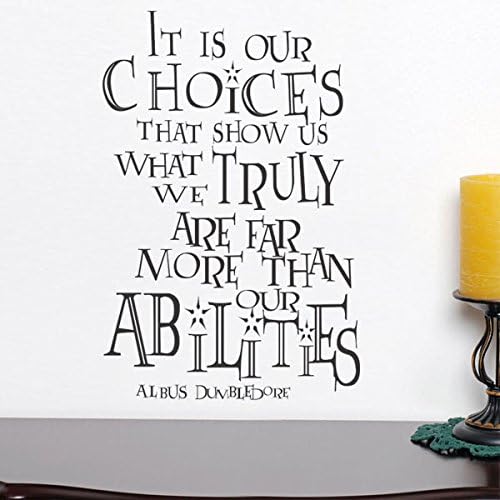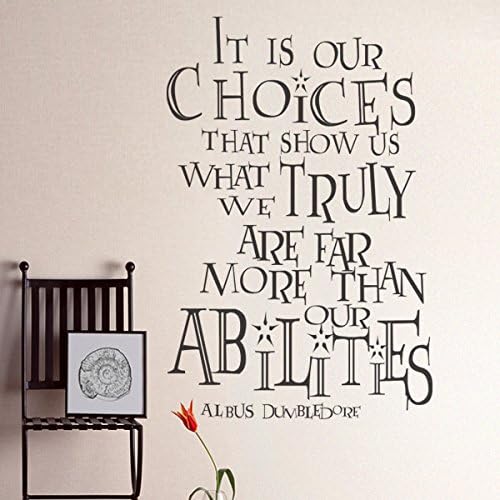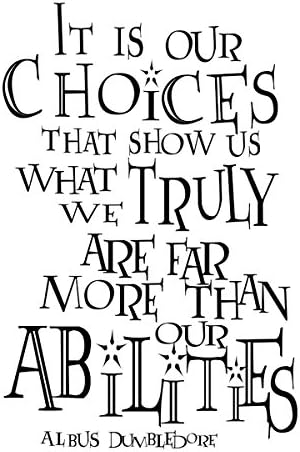
DigTour WallArt It is Our Choices Custom Vinyl Inspirational Wall Decal Harry Potter Quote Albus Dumbledore Saying Words Wall Letters Home Art Decoration Black
Category: Tools & Home Improvement
Product Features: IMPORTANT: For customized decals, please choose the "Custom" and the size, then email us the color you want,if you do not tell us the color,we will send you a black one after 24h. This is very important or we cannot process your order. (click "contact seller" in your order history page right after purchase to change order from default)  Dream Bird vinyl decals are all made with precision and care. This isn't an "assembly line" type of business. We put a lot of time and hard work into each and every design.  We use only the highest quality materials and our decals are all made on a matte finish vinyl, so they look like they have been painted or stenciled onto the wall. The inks that we use are non toxic, and always look beautiful and vibrant!  We stand 100% behind the service that we provide and behind the products that we make and sell.  Dream Bird Wall Decals are great decorating alternatives for renters and homeowners alike. They are easy to install and just as easy to remove. Our wall decals won't leave a sticky residue behind after removing, either, so there is no extra cleaning required.  All of our vinyl wall decals are removable, but not reusable. Be sure to zoom in on the picture to see all the fine detail of this designer decal.  Create a space in your home, office or really anywhere that showcases your personality with our inexpensive, durable, easy to install, vinyl graphics!!! Package included 1* Vinyl Wall Decal 1* Application Instructions
Features: Dream Bird decal is thin, flexible, and has the look of being hand painted without the mess, it has 18 colors and various decals to create a unique design! The decal's nature vinyl makes it a one-time, single application. Once removed it cannot be reapplied. | Dream Bird decals can be applied on smooth and clean surface (walls, glass, doors etc). Do not use on textured walls (orange, sandy and grainy), fresh paint (less than 14 days) and low VOC (Volatile organic compound) paint. | Dream Bird each decal is made of high quality, self-adhesive and waterproof vinyl. Our vinyl is rated to last 5 years outdoors and virtually forever indoors, will not peel away or bubble. | Dream Bird Every decal comes with Complete, Easy to follow instructions that will walk you through each step, with no trouble to apply. Much faster, cleaner and easier than painting! | IMPORTANT: For customized decals, please choose the "Custom" and the size, then email us the color you want,if you do not tell us the color,we will send you a black one after 24h. This is very important or we cannot process your order. (click "contact seller" in your order history page right after purchase to change order from default)